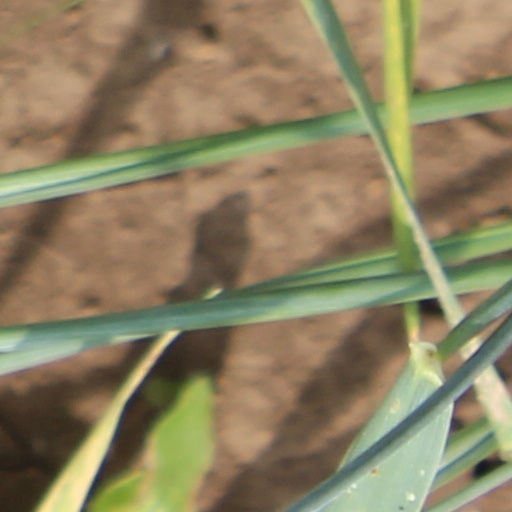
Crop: wheat